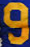
Number: 9